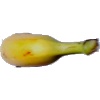
Label: banana_lady_finger